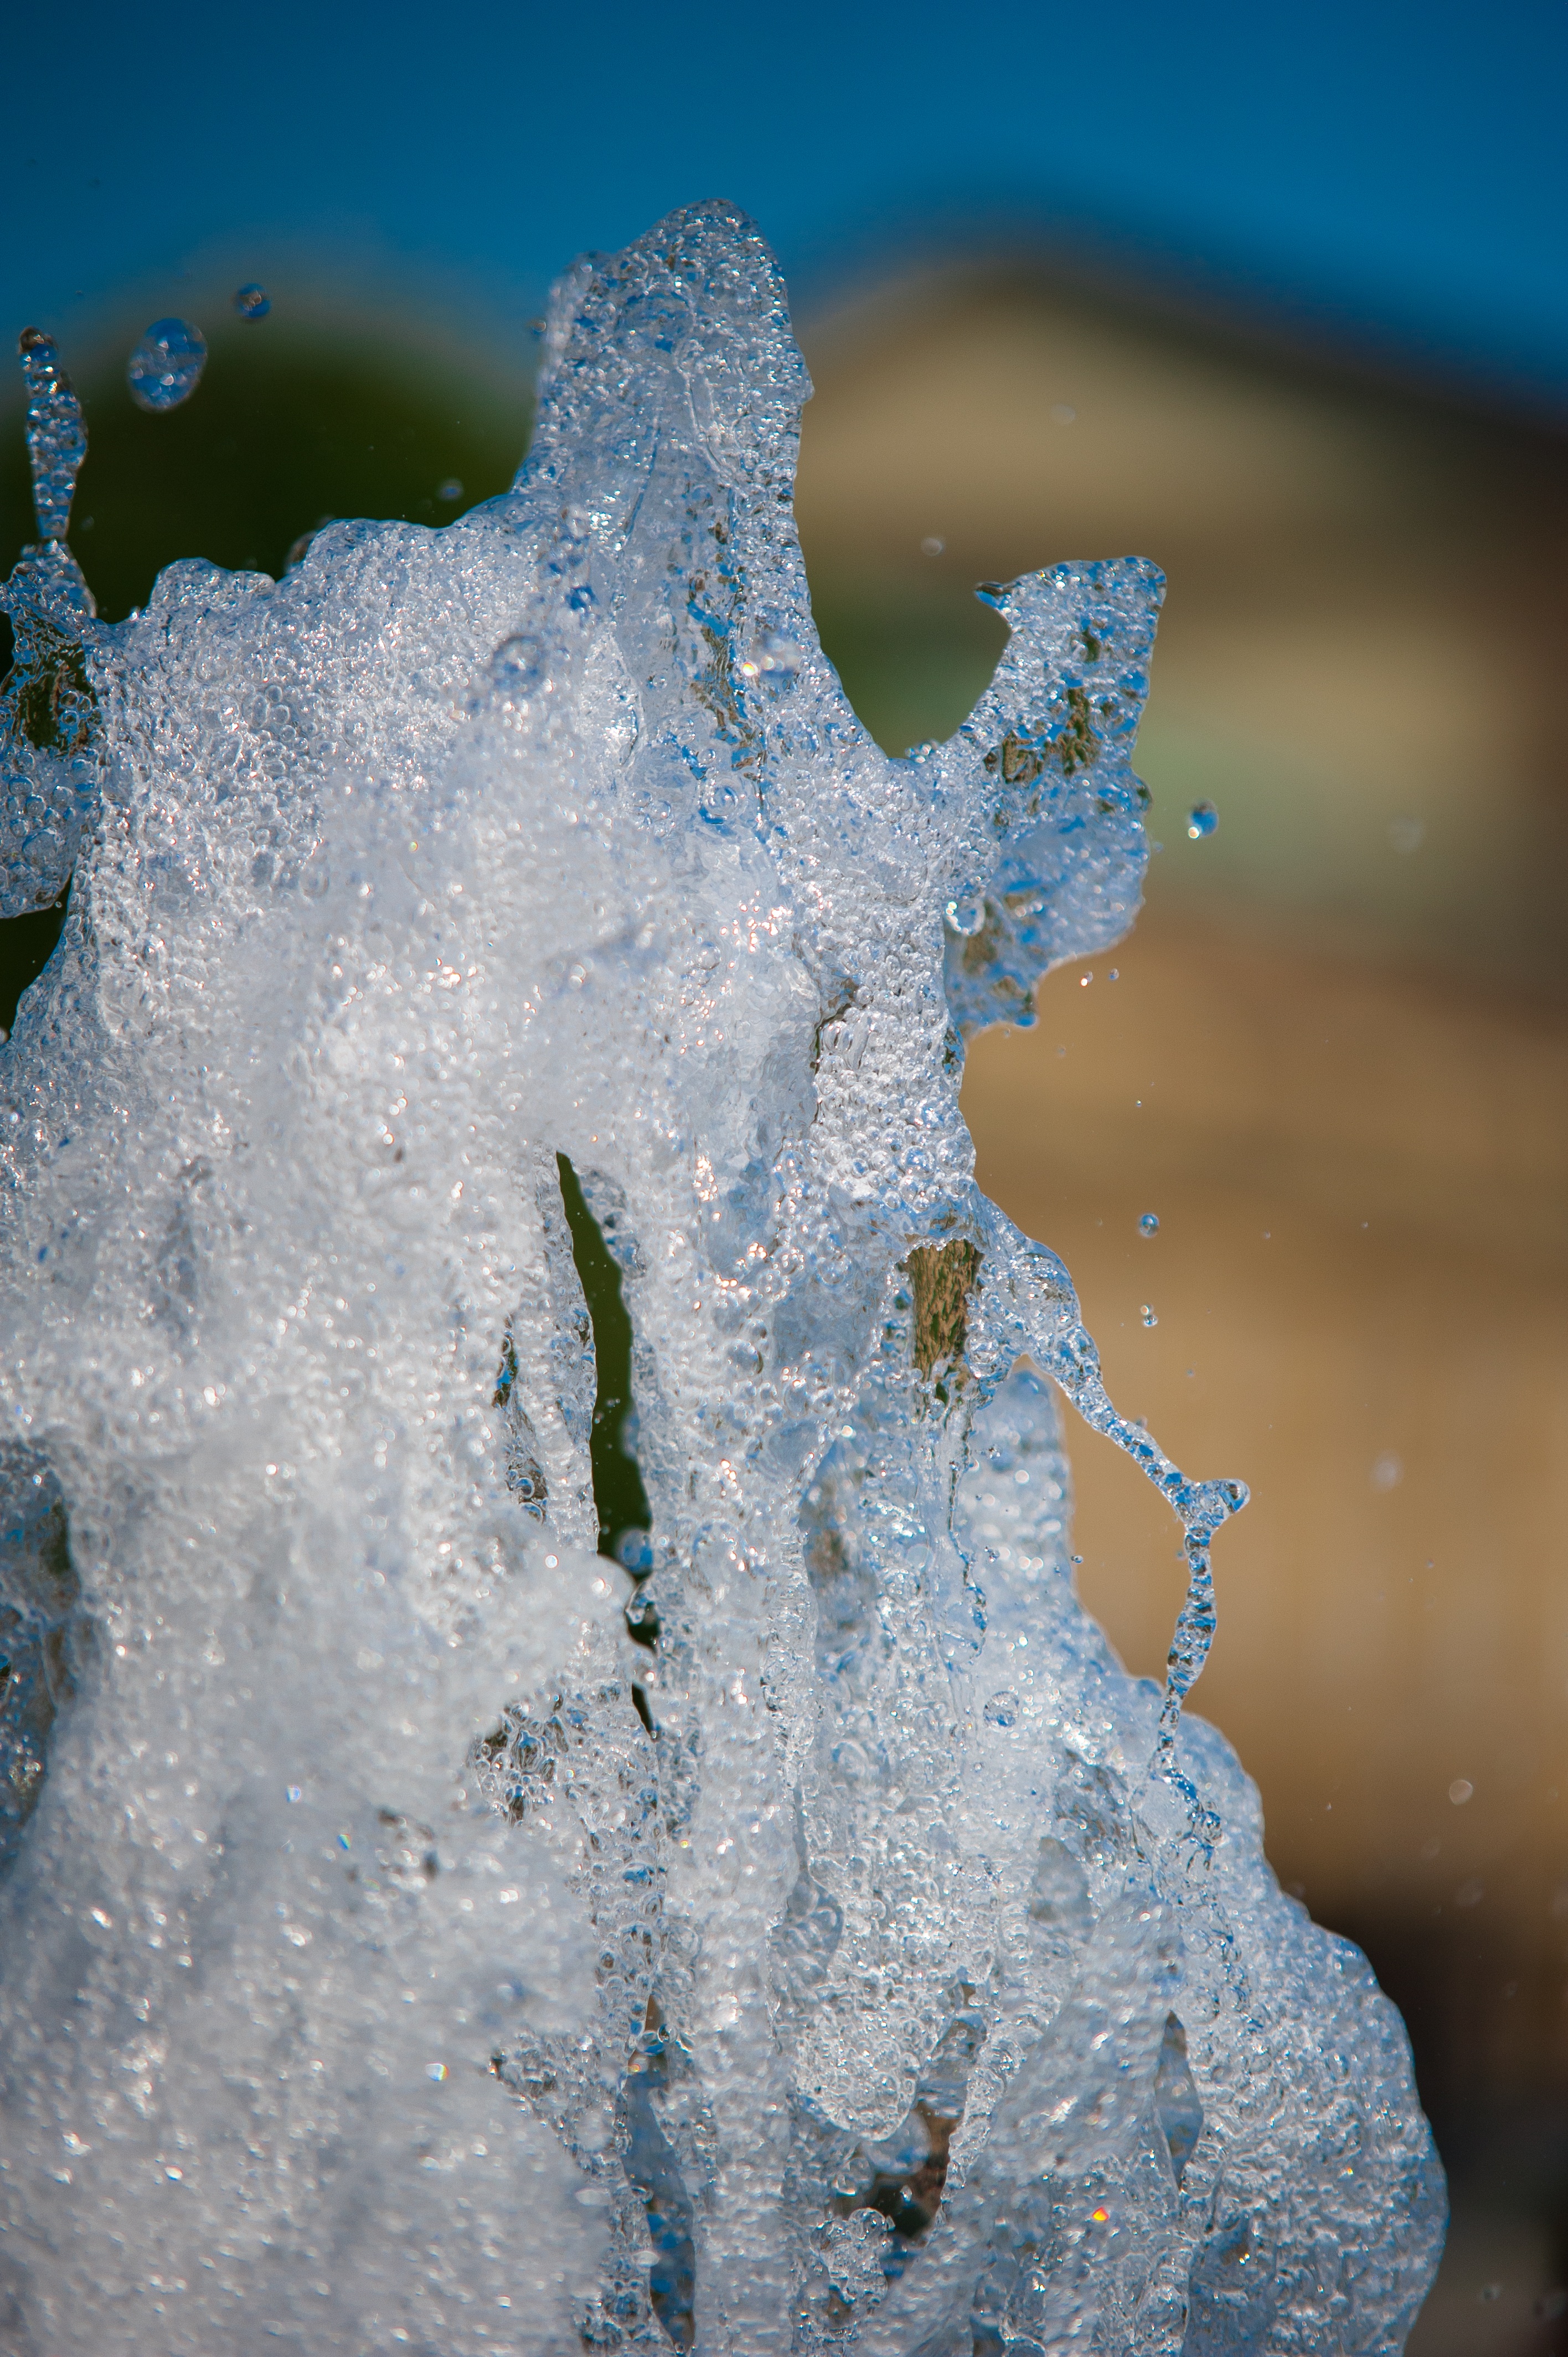
water, nature, branch, snow, winter, leaf, flower, frost, wet, ice, reflection, weather, blue, season, bubble, close up, fountain, freezing, macro photography, inject, water jet